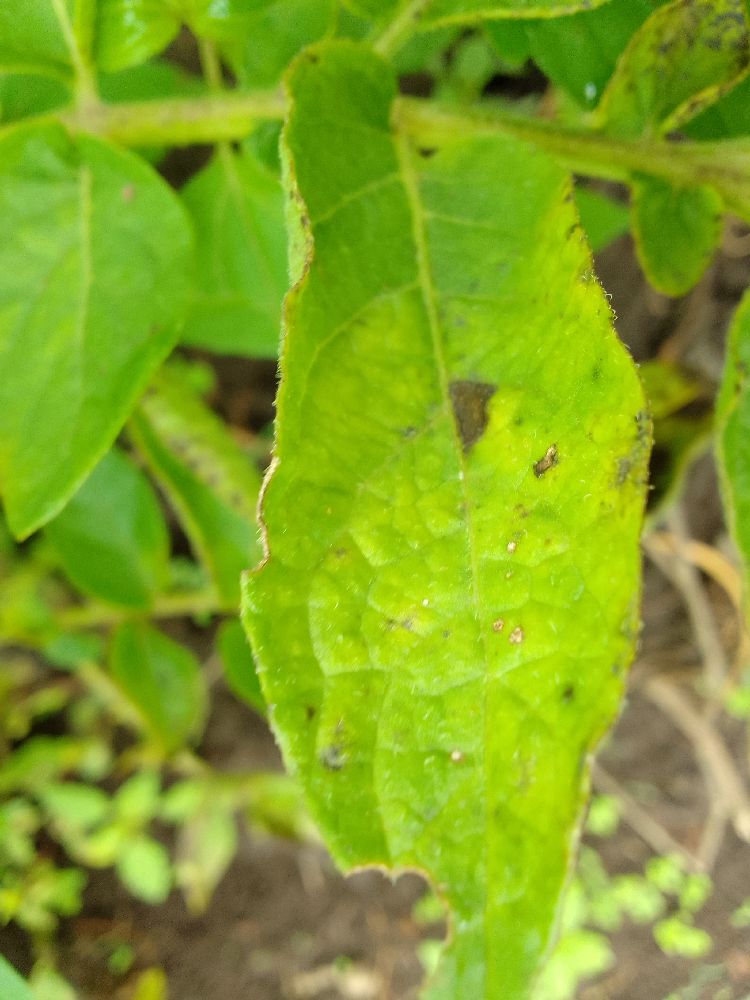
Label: Early blight